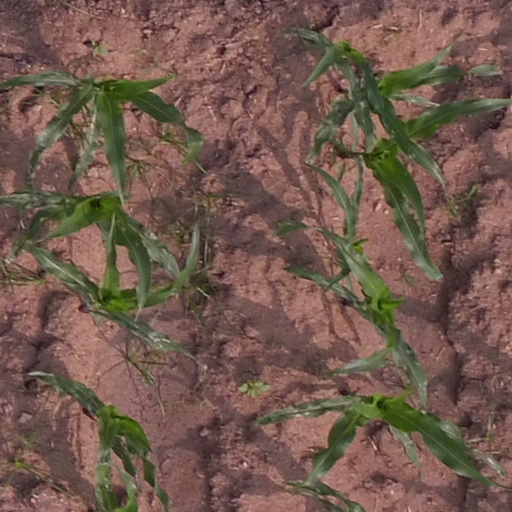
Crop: maize; corn